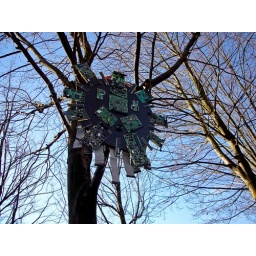
analog clock fashioned from microcomputers hanging in a tree near Emily Carr University.